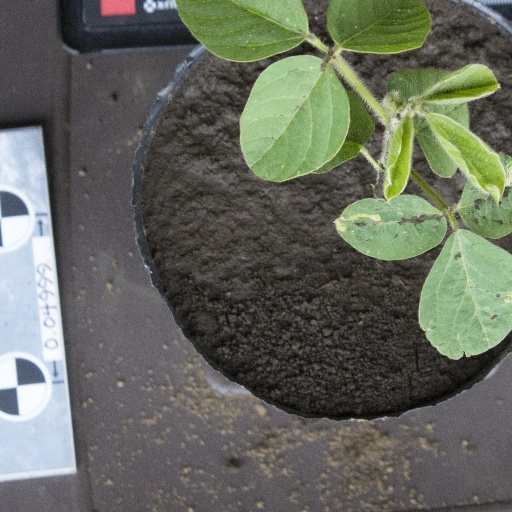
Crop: soybean